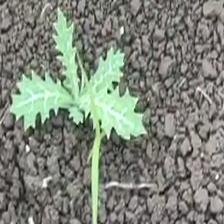
Weed species: Bilayat_(Mexicana_Argemone)